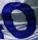
Number: 0